Joseph Blackburn (painter)

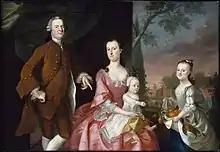
This painting of Isaac Winslow and family, by Joseph Blackburn, is one of the first group portraits in America. Subjects: Isaac Winslow (1707–17770; his wife, Lucy Waldo (1724–1768; m. 1747); elder daughter, Lucy Winslow (1749–1770); child in mother's lap, Hannah Winslow (1755–1819). The painting is in the Museum of Fine Arts, Boston.

John Singleton Copley was Blackburn's pupil, and it is said that he finally left his studio in Boston, through jealousy of Copley's superior success. His pictures were long attributed to Copley.